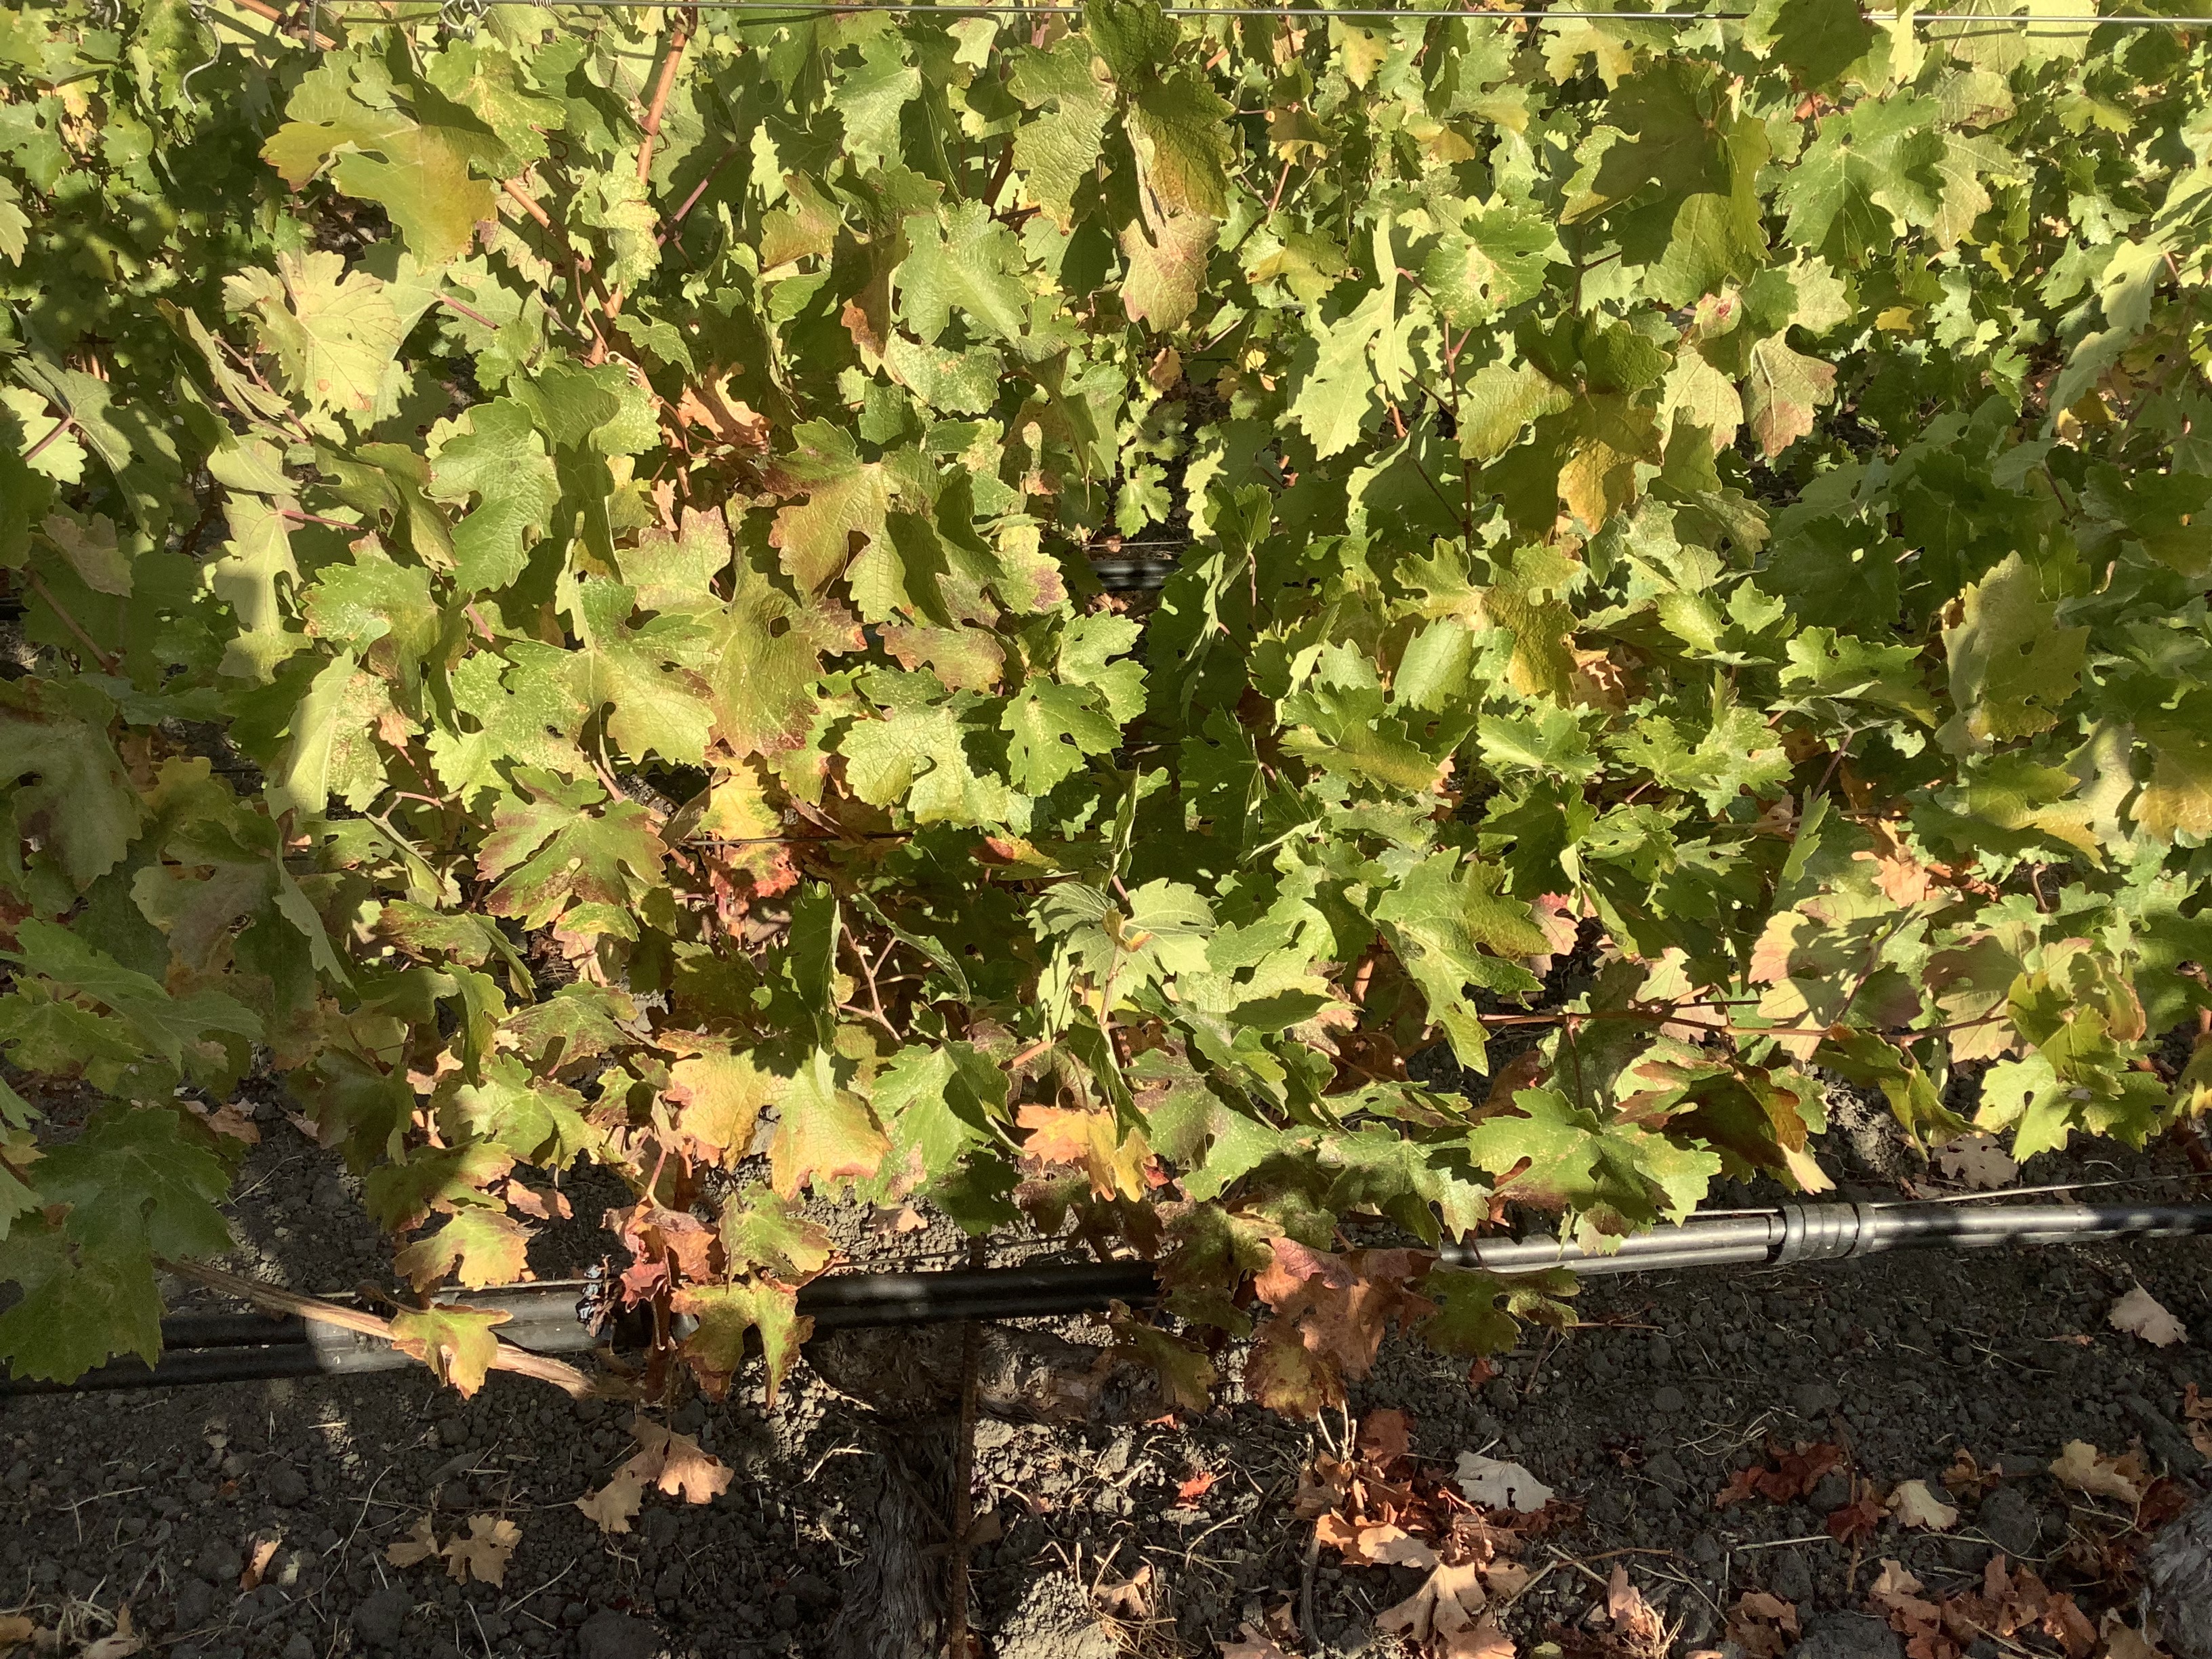
Label: Red Blotch